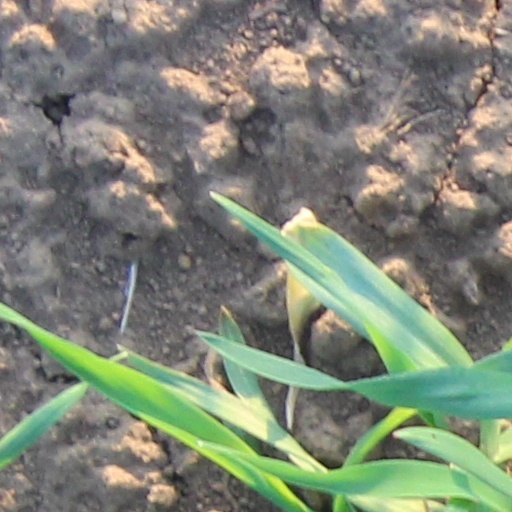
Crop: wheat